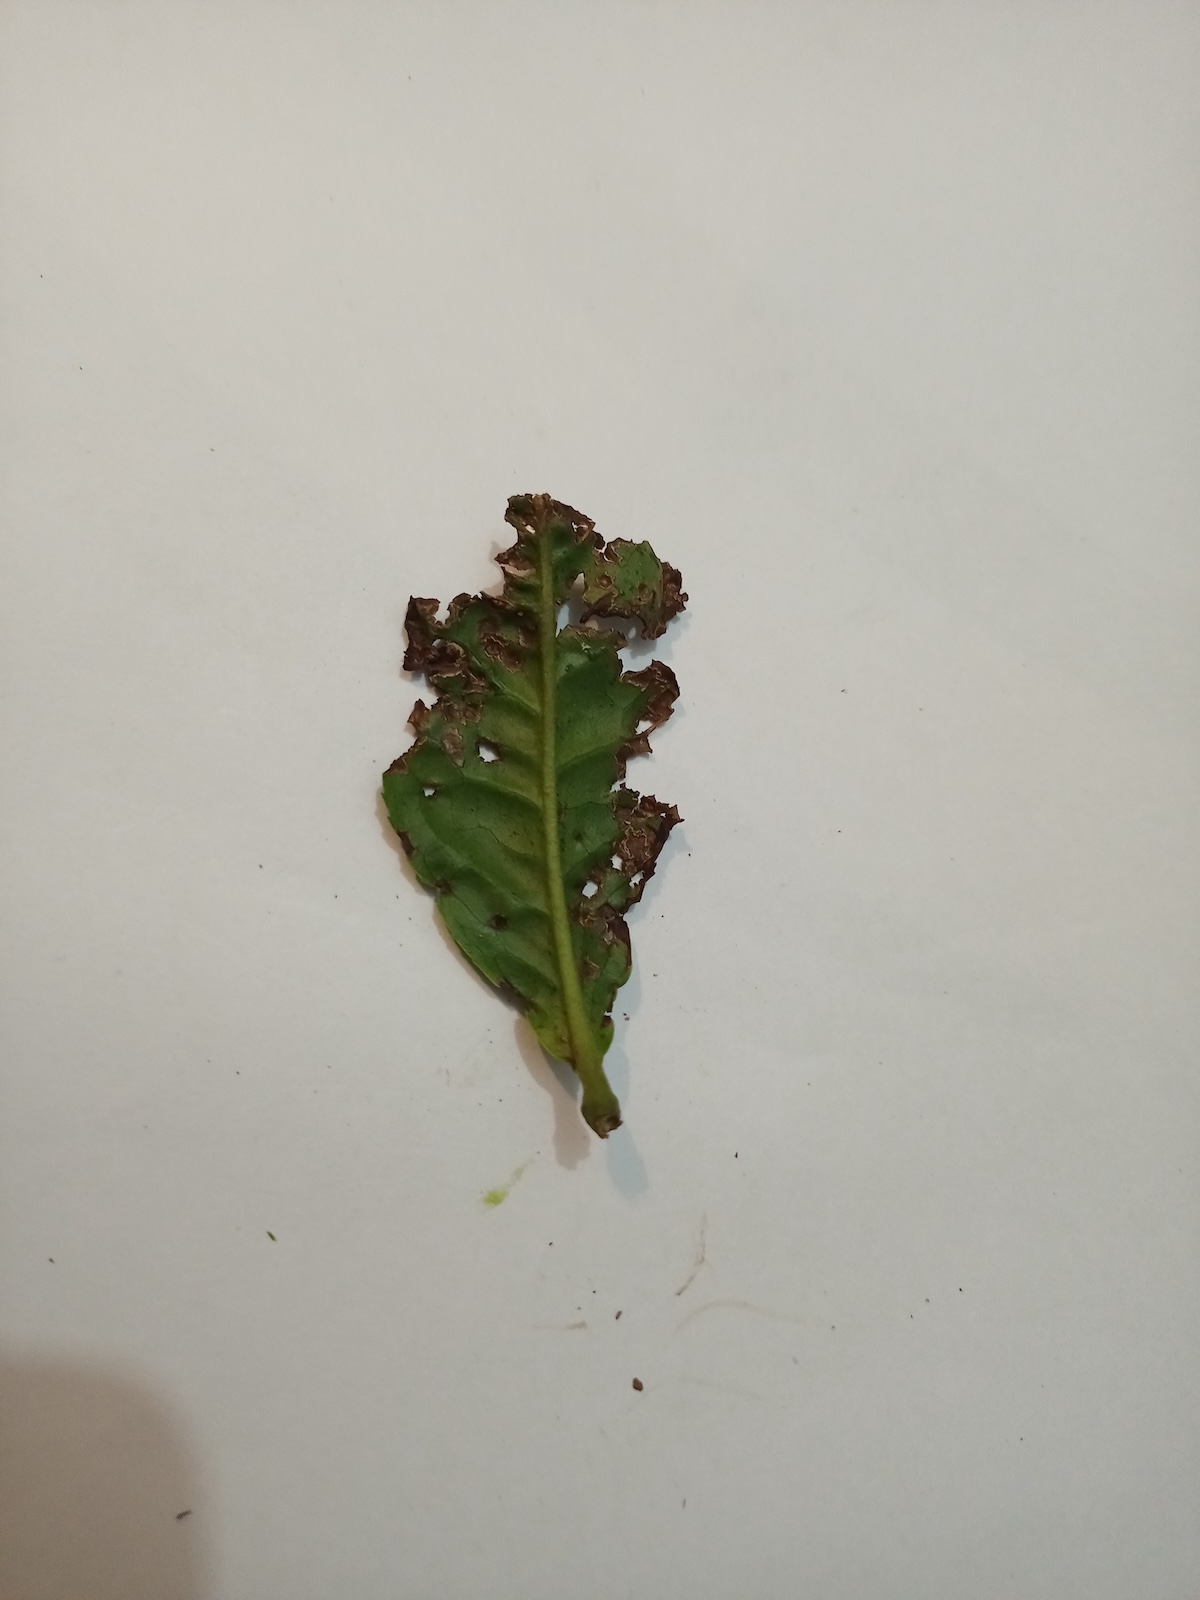
Label: Green mirid bug